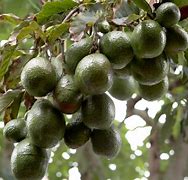
Label: Avocado